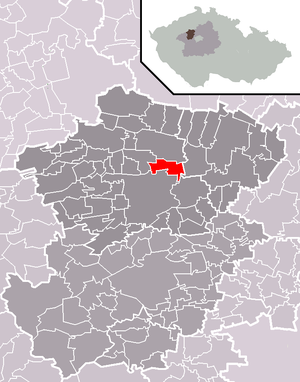
Beřovice est une commune du district de Kladno, dans la Bohême centrale, en République tchèque. Sa population s'élevait à 381 habitants en 2020.